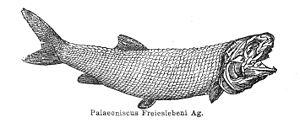
Palaeoniscum est un genre éteint d'actinoptérygiens. Plus précisément, il s'agit d'un chondrostéen.